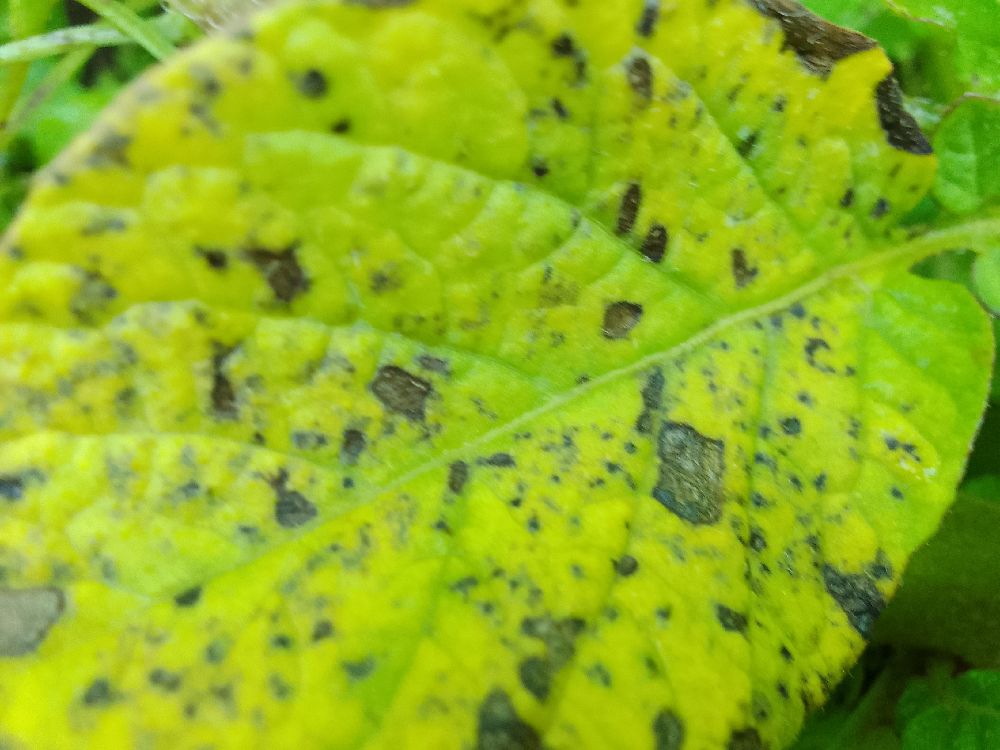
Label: Late blight